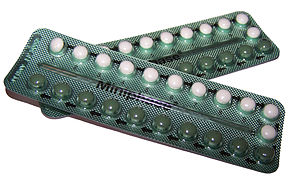
P-pille
P-piller.
P-piller er et lægemiddel, der forhindrer graviditet. Indtil videre findes der kun p-piller til kvinder, selvom der længe har været forsket i hormonel prævention til mænd. Pillerne tages typisk dagligt af kvinden i de 21 dage mellem menstruationerne.